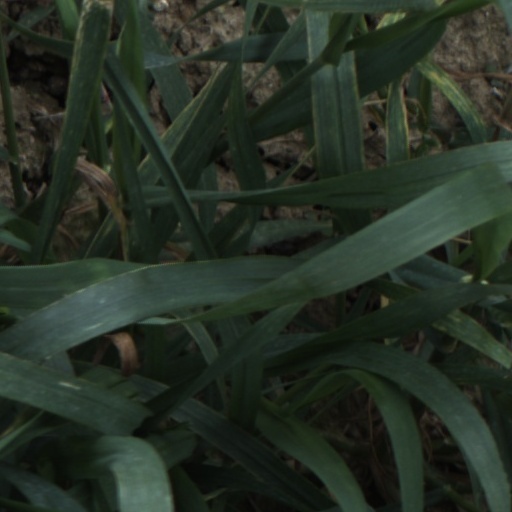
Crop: wheat